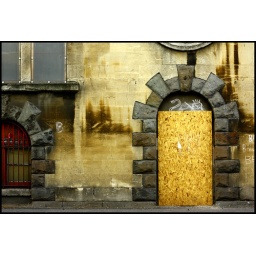
boarded up door and window in Bath